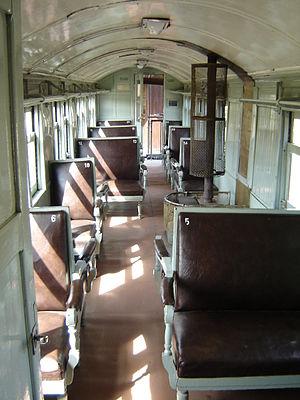
Vieil Express de Patagonie ""Le petit Sentier"". NAHUEL PAN ESTACION FCGR, U9200XAH, Chubut, Argentina. Province de Chubut: ISO 3166-2: AR-U. FIPS 10-4: AR04. INDEC: 26. Département: Département de Futaleufú. DD: 42°57′00″S 71°11′00″W﻿ / ﻿42.95°S 71.1833333°W DMS: 42°57′00″S 71°11′00″W﻿ / ﻿42.95°S 71.1833333°W"